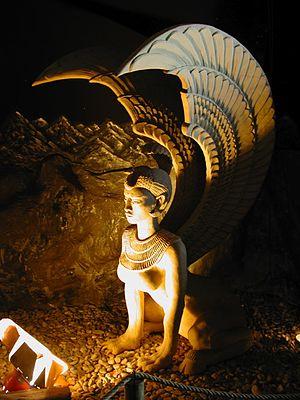
L’Histoire sans fin est un film germano-américain réalisé par Wolfgang Petersen, sorti en 1984. Il s'agit de l'adaptation de la première moitié du roman de Michael Ende, L'Histoire sans fin.